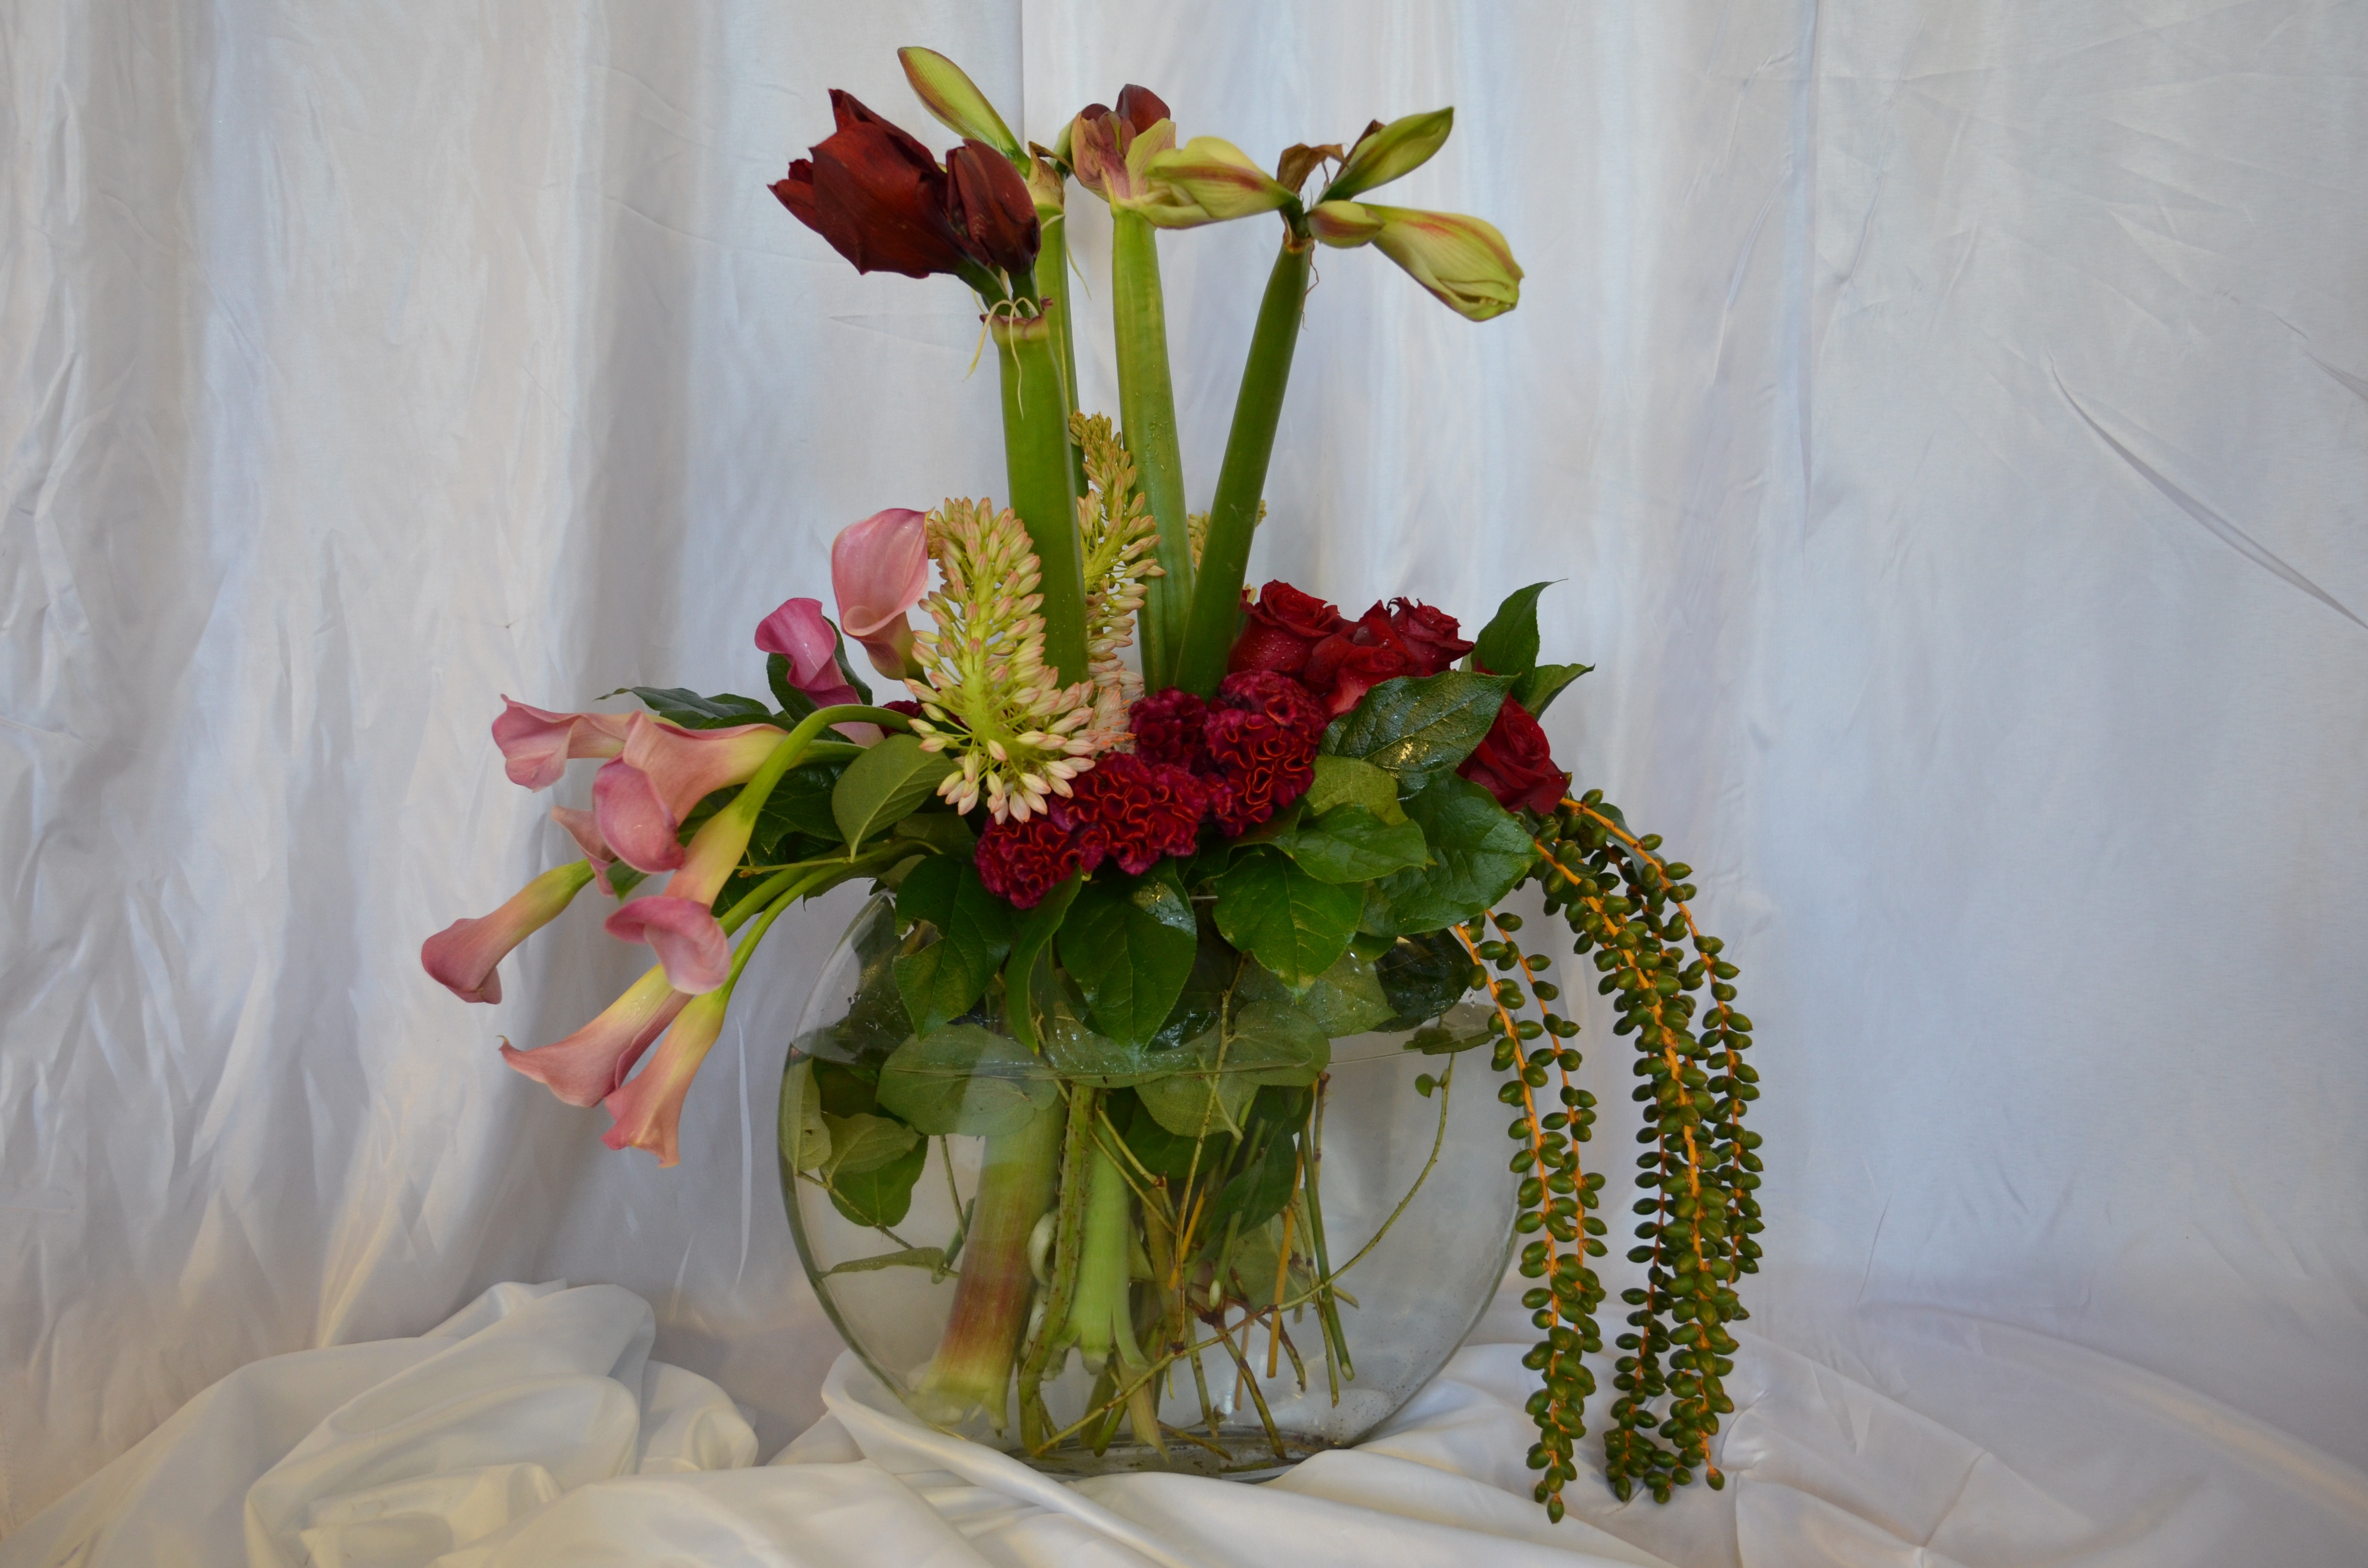
plant, flower, bouquet, vase, flora, still life, flowers, arrangement, art, lilies, floristry, retail, flowering plant, flower bouquet, cut flowers, ikebana, floral design, centrepiece, land plant, flower arranging